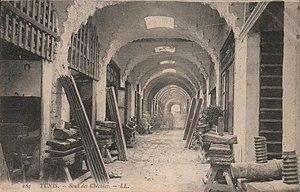
Médina de Tunis Souk des Chéchias
Le souk Ech-Chaouachine est l'un des souks de la médina de Tunis. Subdivisé en trois parties, il est spécialisé dans la vente des chéchias.